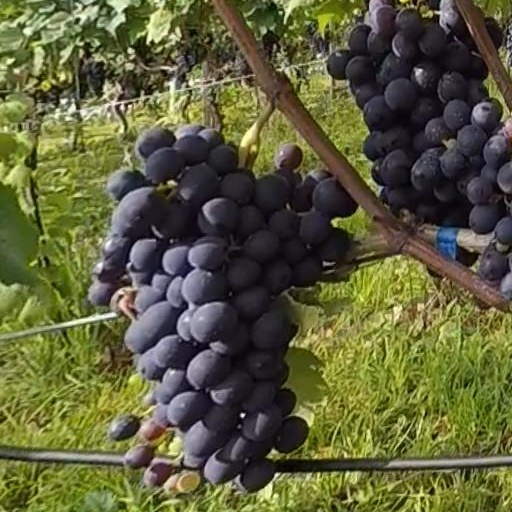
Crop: grape